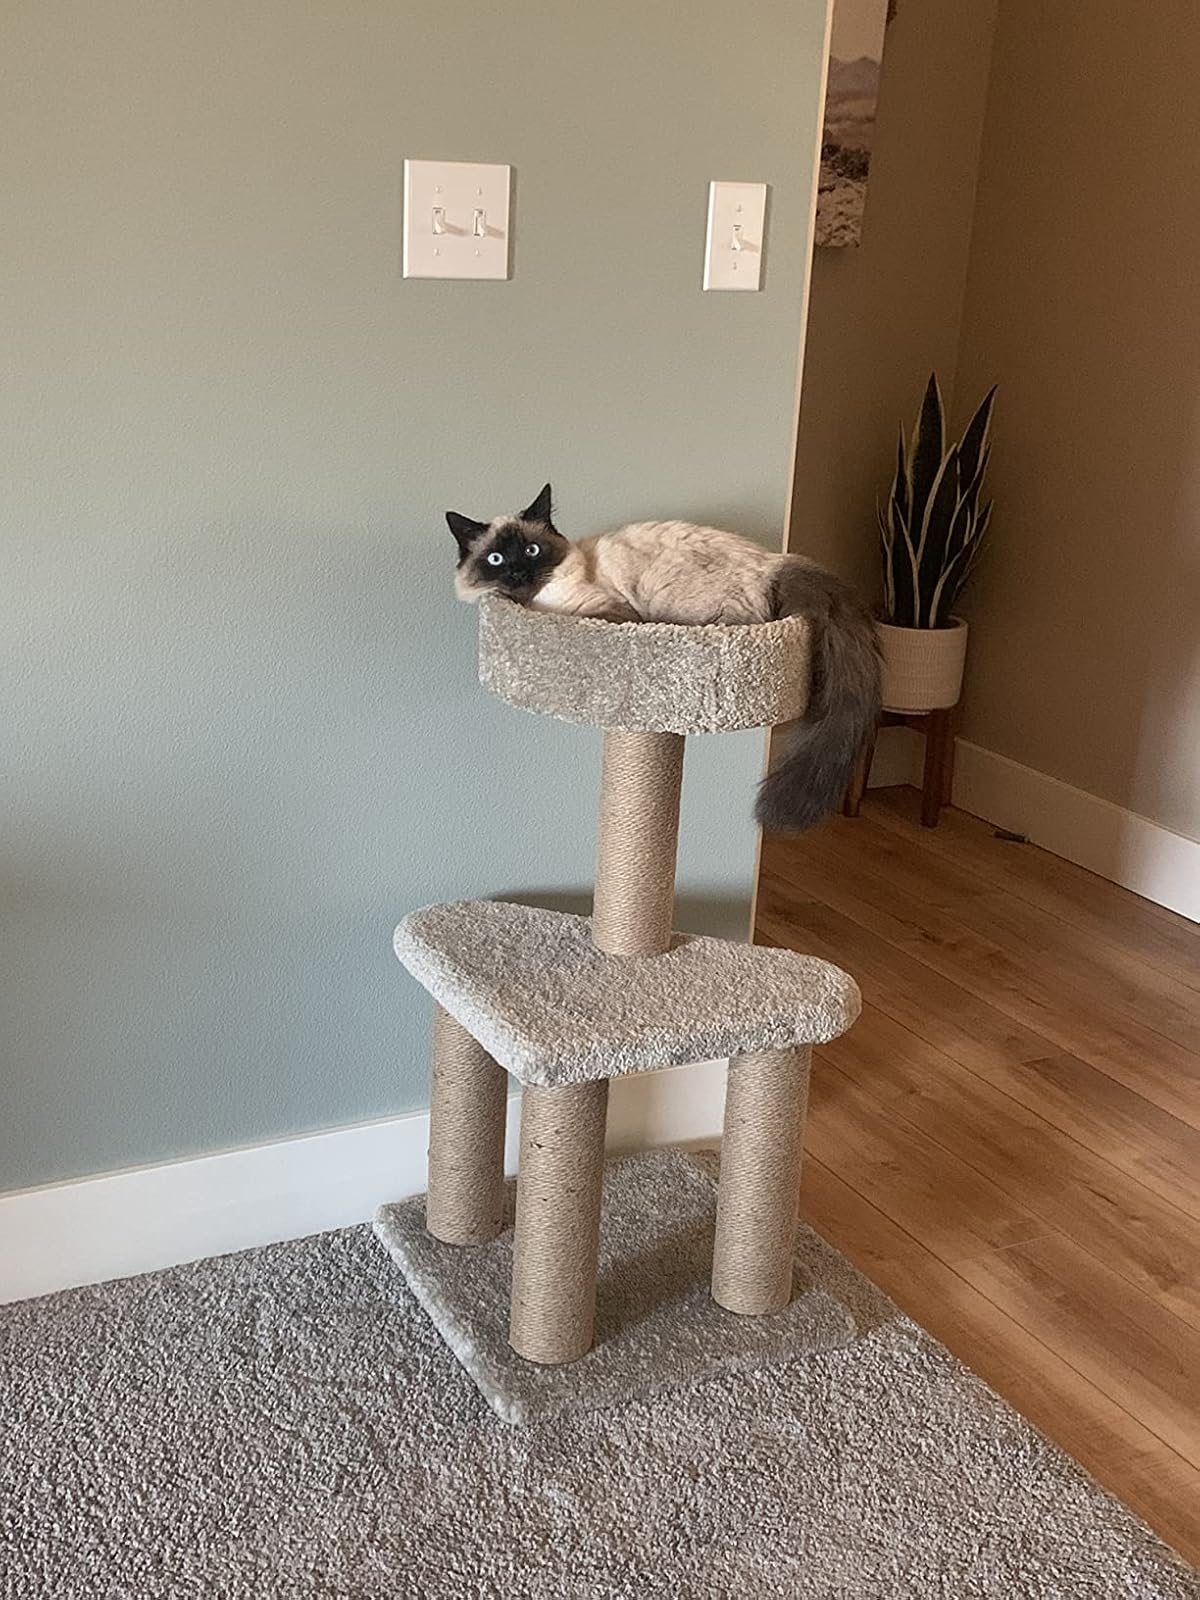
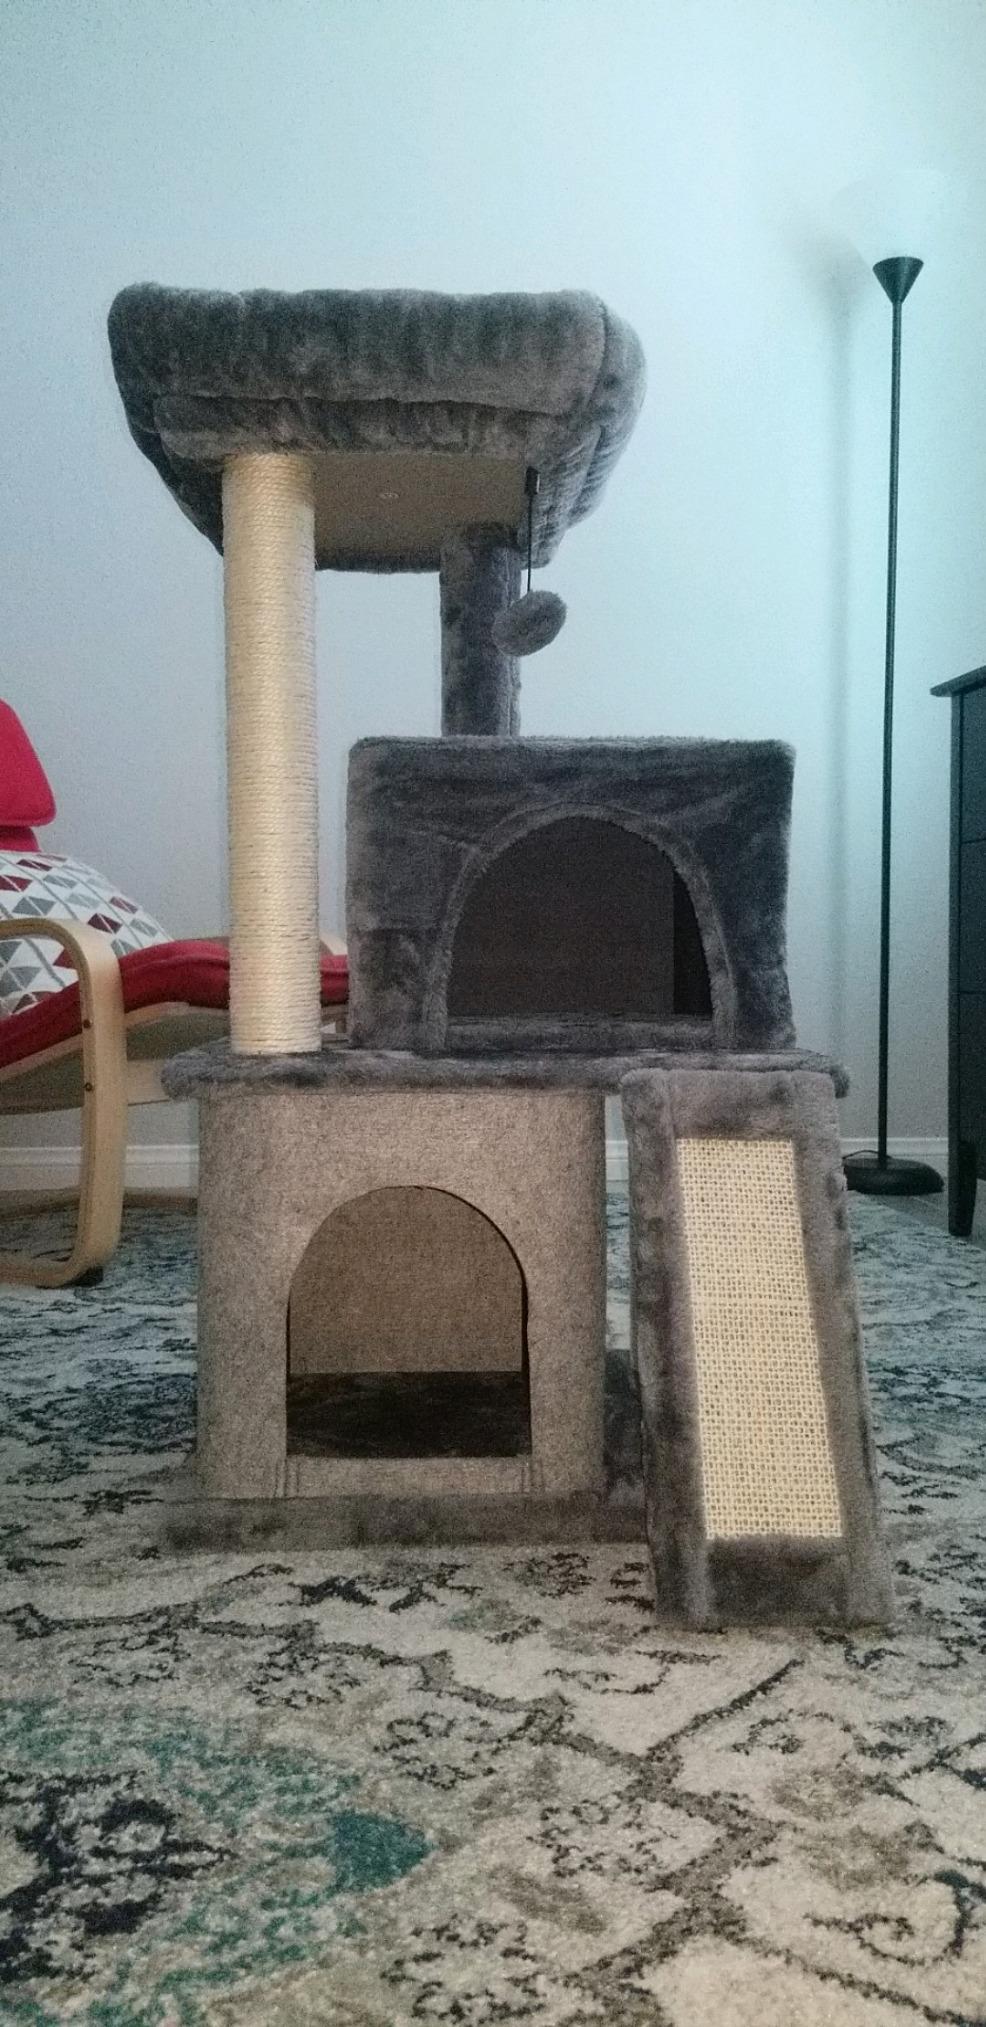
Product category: items_cat tree
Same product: no